Rock kapak

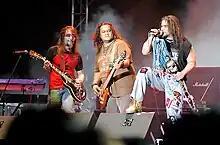
Wings, one of the most prominent Malaysian "rock kapak" bands

Rock kapak is a sub-genre of rock music, sung largely in the Malay language with stylistic influences from glam metal, hard rock and heavy metal. Originating in Malaysia and Singapore in the 1980s, it peaked in mainstream popularity in those countries in the early-to-mid 1990s.